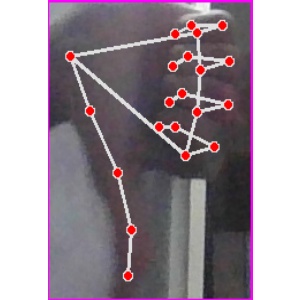
अक्षर: फ